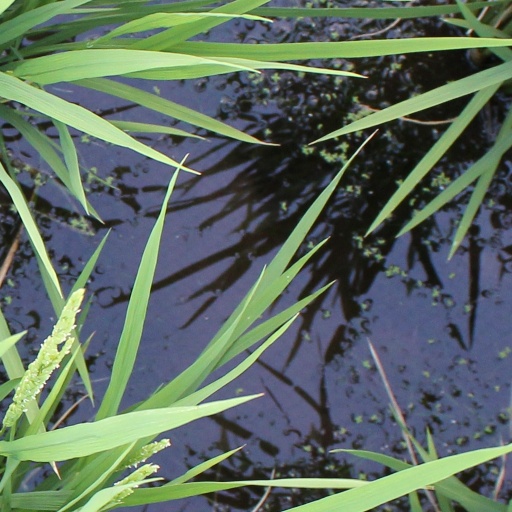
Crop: rice